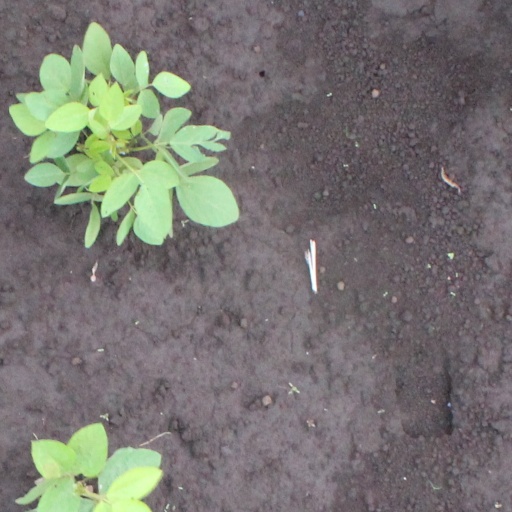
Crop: soybean